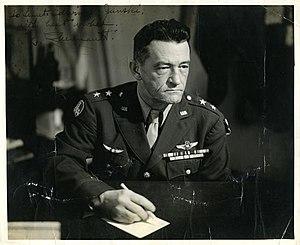
Les Tigres volants est le surnom donné à une escadrille de pilotes américains, de son nom officiel 1st American Volunteer Group, ou AVG. Basée en Chine durant la Seconde Guerre mondiale, l'escadrille participe notamment à la guerre sino-japonaise et à la campagne de Birmanie. Elle est dissoute en 1942 et ses moyens sont intégrés à l'United States Army Air Forces au sein de laquelle ses hommes participent à la suite du conflit mondial.
L’histoire de la marine française en Indochine française pendant la période 1939-1945 concerne des événements tels que la bataille de Koh Chang, seule victoire navale remportée par la France au cours des deux guerres mondiales.
La 14th USAAF est une force aérienne de l'USAAF pendant la Seconde Guerre mondiale. Elle opère sur le CBI, c’est-à-dire le théâtre d'opération de Chine, Birmanie et Inde.